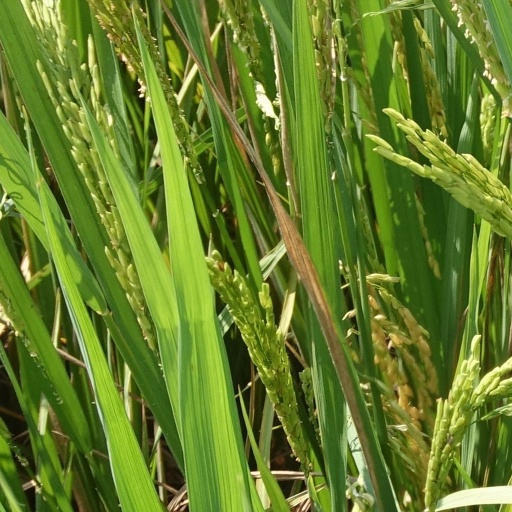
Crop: rice